2010 Stanford Cardinal football team

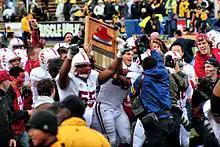
Stanford players lift the Stanford Axe after winning the 2010 Big Game against the California Golden Bears.

Andrew Luck led the Cardinal to scores on all eight possessions in which he participated—including three touchdown drives of more than 80 yards—as the Cardinal cruised to a 48–14 victory, its most lopsided victory in the Big Game since 1930, when Stanford shut out California 41–0. Luck was 16 of 20 for 235 yards and 2 touchdown passes. Stepfan Taylor scored on three short touchdown runs, but Luck was Stanford's leading rusher with 72 yards, 58 of which came on a broken play in which he stiff-armed a Cal defender and continued for another 20 yards. Stanford's 48 points tied with Cal's 1975 total for the most points scored by either team in 113 Big Games. Both Bears touchdowns came on fourth-quarter trick plays: a pass from receiver Keenan Allen to Marvin Jones, and with 15 seconds left in the game, an Allen lateral to Isi Sofele. Stanford remains in contention for an at-large BCS berth while the Golden Bears need one more win to attain of bowl-eligibility.